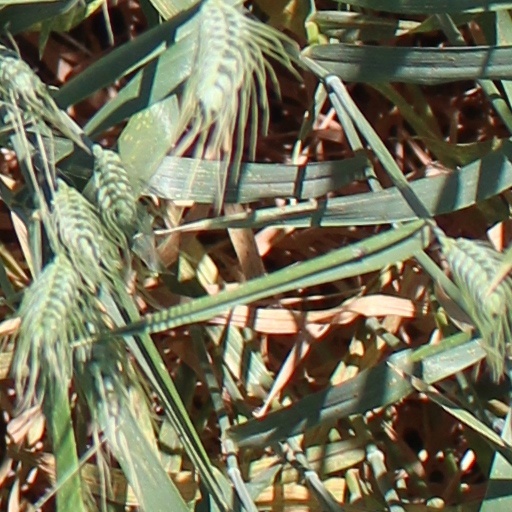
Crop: wheat